Pseudognaphalium

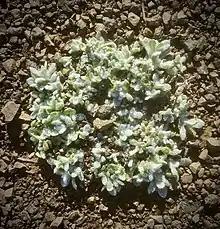
"Pseudognaphalium stramineum", cottonbatting plant. North coast of San Luis Obispo County, California

Pseudognaphalium is a genus of flowering plants in the family Asteraceae. Members of the genus are commonly known as cudweeds or rabbit tobacco ("P. obtusifolium" is the original species with that name). They are widespread in tropical and temperate regions of many countries.